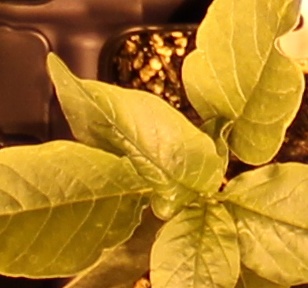
Label: Waterhemp